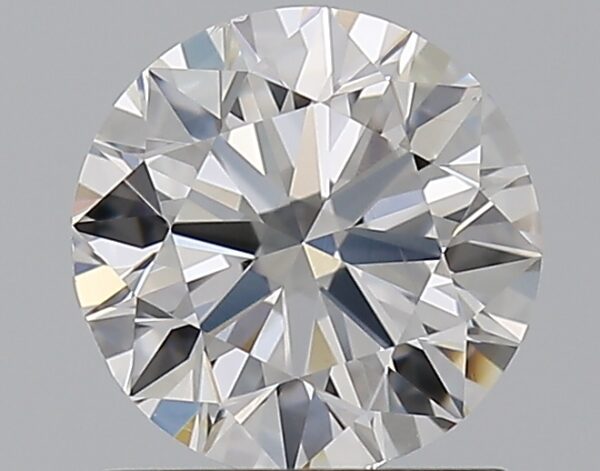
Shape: round
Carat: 1
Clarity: VS2
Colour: D
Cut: EX
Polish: VG
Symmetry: VG
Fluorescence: ST
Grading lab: GIA
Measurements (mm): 6.3 x 6.37 x 3.94